Consumer behaviour

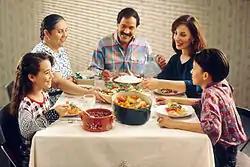
The family, a primary reference group, exerts a strong influence on attitudes and behaviours.

Culture is the broadest and most abstract of the external factors. Culture refers to the complexity of learning meanings, values, norms, and customs shared by members of a society. Cultural norms are relatively stable over time, so culture has a major effect on consumer behaviour. Research studies have consistently shown that culture influences almost every aspect of purchasing: it affects basic psychological domains such as self-identity and motivation, the way that information is processed, and the way that advertising messages are interpreted. Additionally, perceived value and happiness are critical in shaping consumers' attitudes and behavioral intentions.